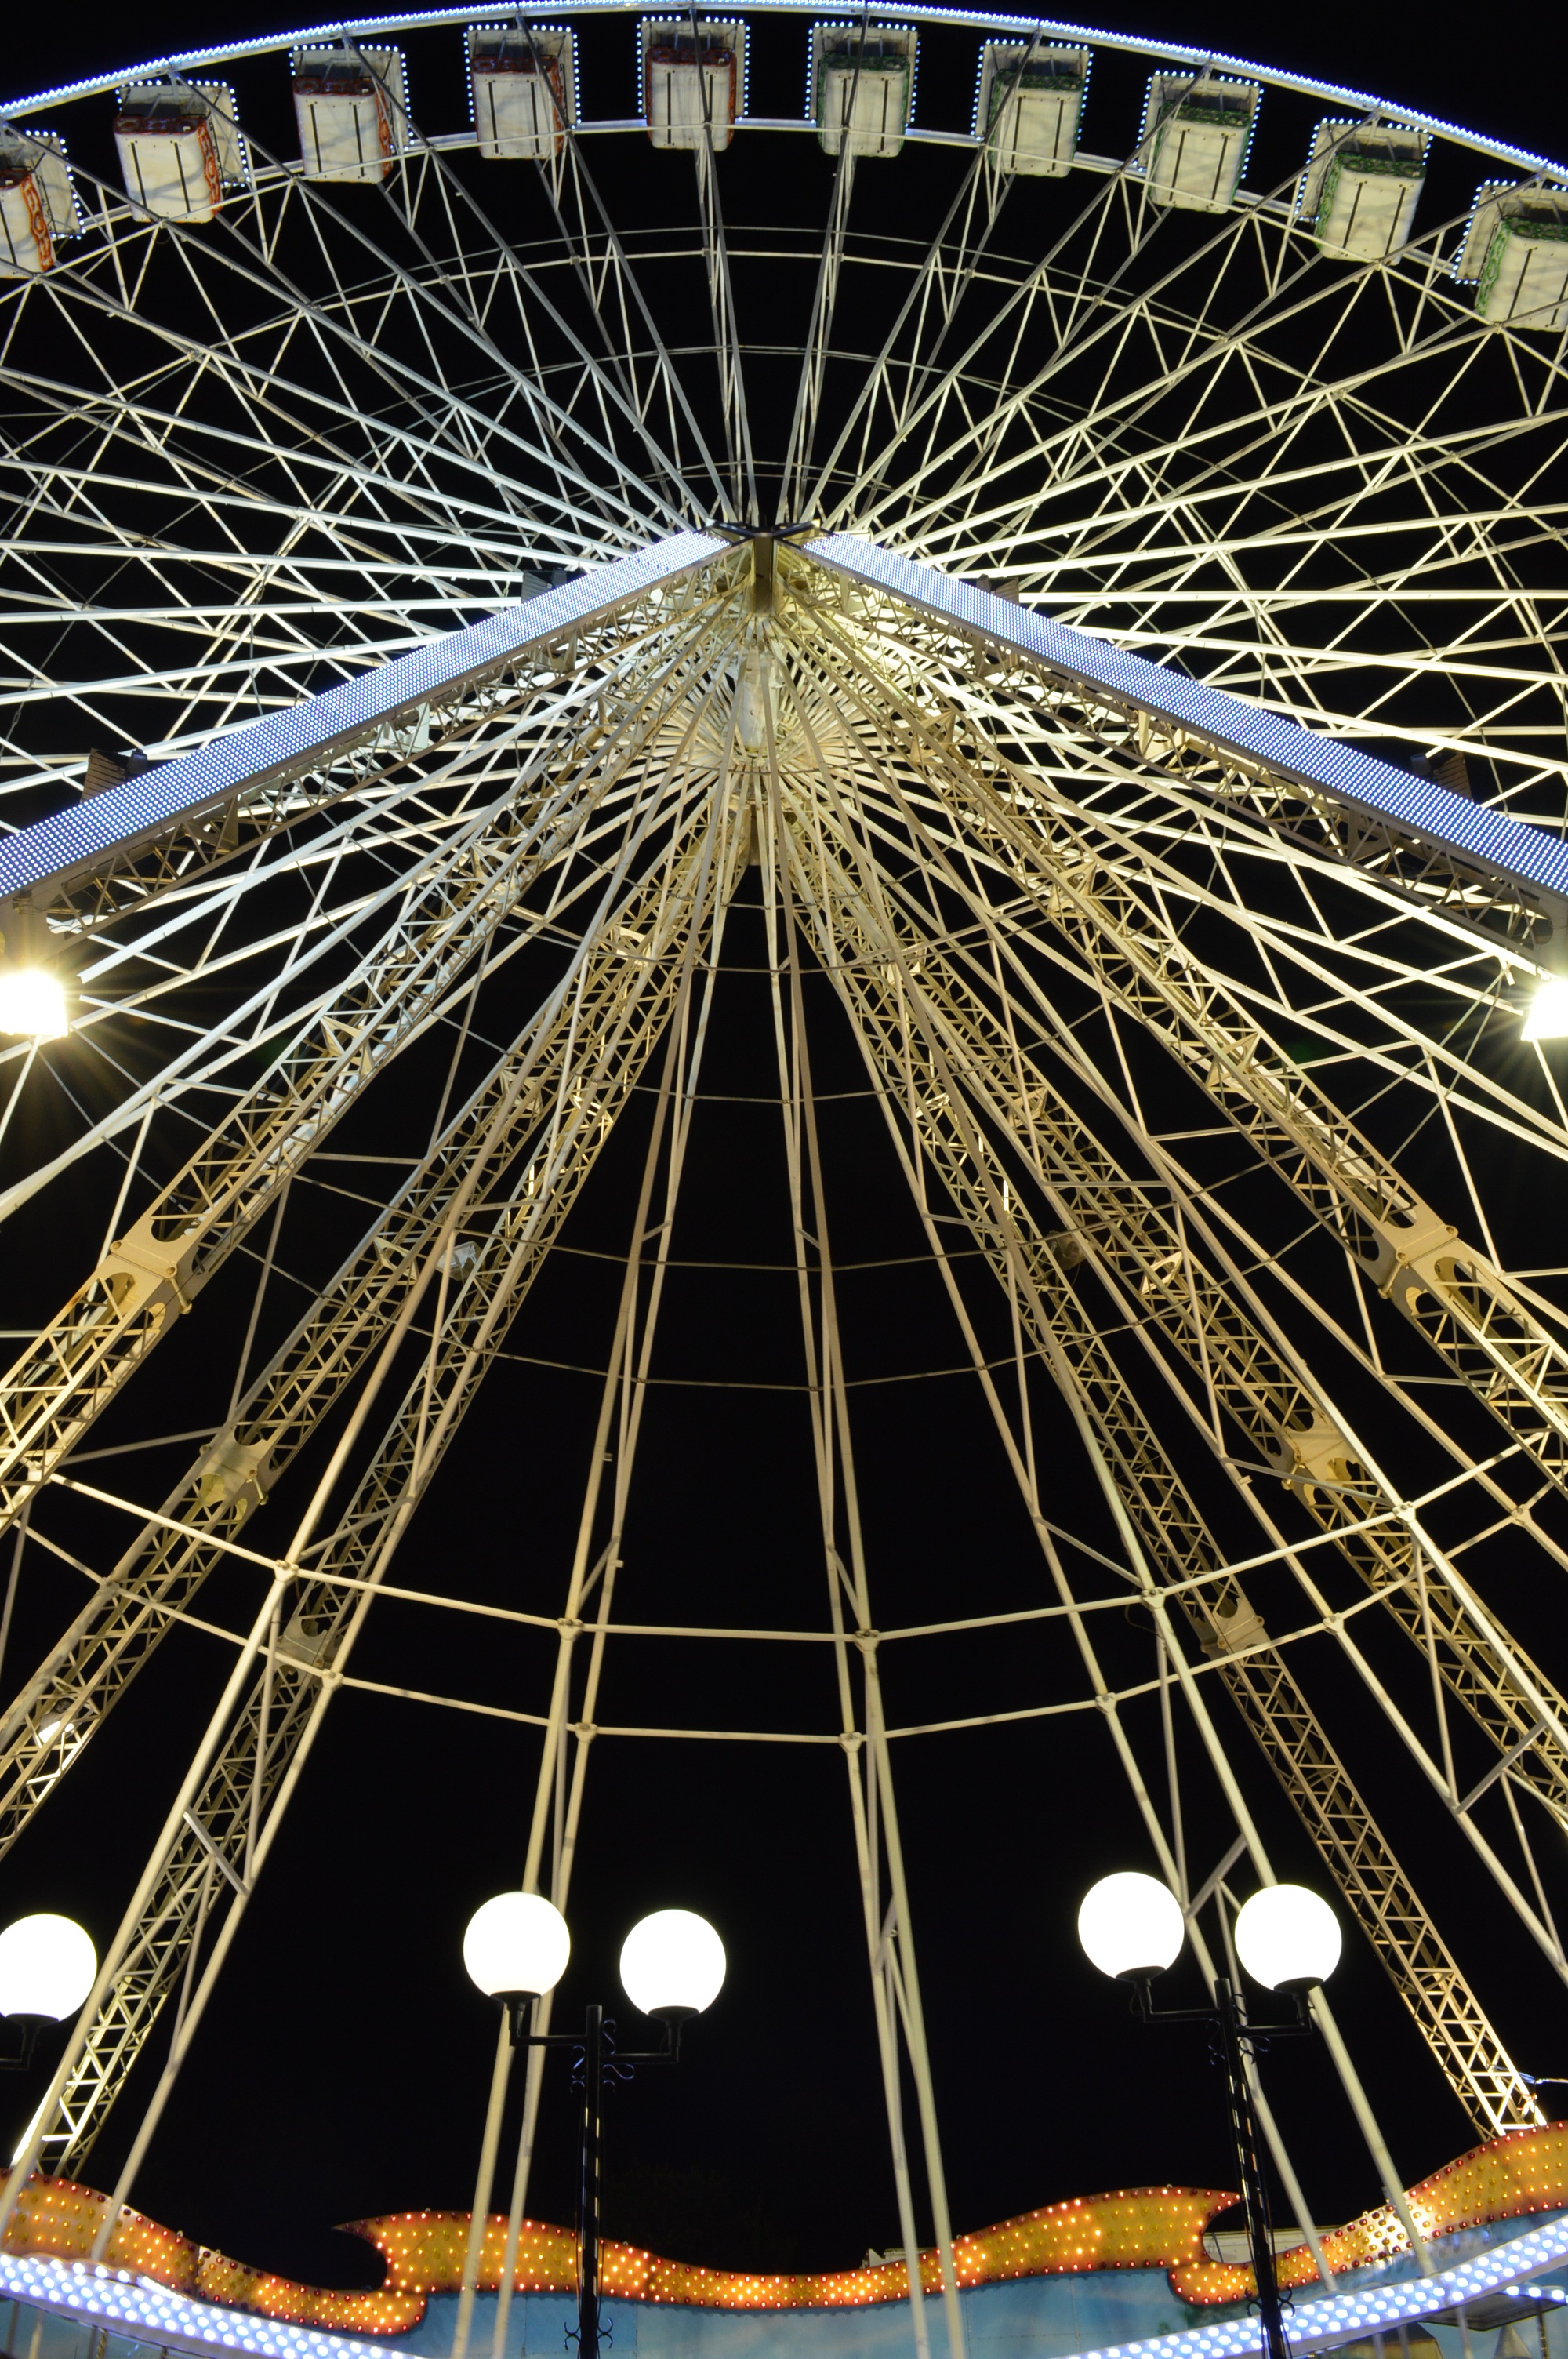
light, night, wheel, recreation, ferris wheel, nightlife, fun fair, fun, symmetry, tourist attraction, dome, avignon, amusement ride, outdoor recreation